Thomas B. Catron

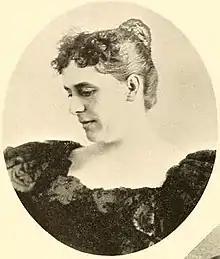
Julia Anna Walz

In 1887 Catron married Julia Anna Walz (March 28, 1857November 8, 1909), a native of Ohio. She had lived in Mankato, Minnesota, was a graduate of Oberlin College, and was teaching school when she met Catron. They had five children, four of whom lived to adulthood: John Walz; Charles Christopher; Thomas Benton II; and Fletcher Arthur